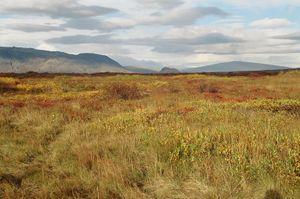
L'Islande est un pays insulaire de l'océan Atlantique Nord composé d'une île principale représentant 99,7 % de sa superficie autour de laquelle gravitent quelques petites îles et îlots, située sur la dorsale médio-atlantique dont elle représente la seule partie émergée. À une distance de 287 km au sud-est du Groenland, le pays se situe à quelques kilomètres au sud du cercle polaire arctique.
L'Islande, en forme longue la république d'Islande, est un pays insulaire d'Europe du Nord situé dans l'océan Atlantique. Géographiquement plus proche du continent américain du fait de sa proximité avec le Groenland, le pays est rattaché culturellement et historiquement à l'Europe. Ayant pour capitale et pour plus grande ville Reykjavik, son régime politique est une république parlementaire.